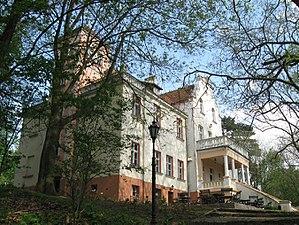
Witosław est un village polonais de la gmina d'Osieczna dans la powiat de Leszno de la voïvodie de Grande-Pologne dans le centre-ouest de la Pologne.